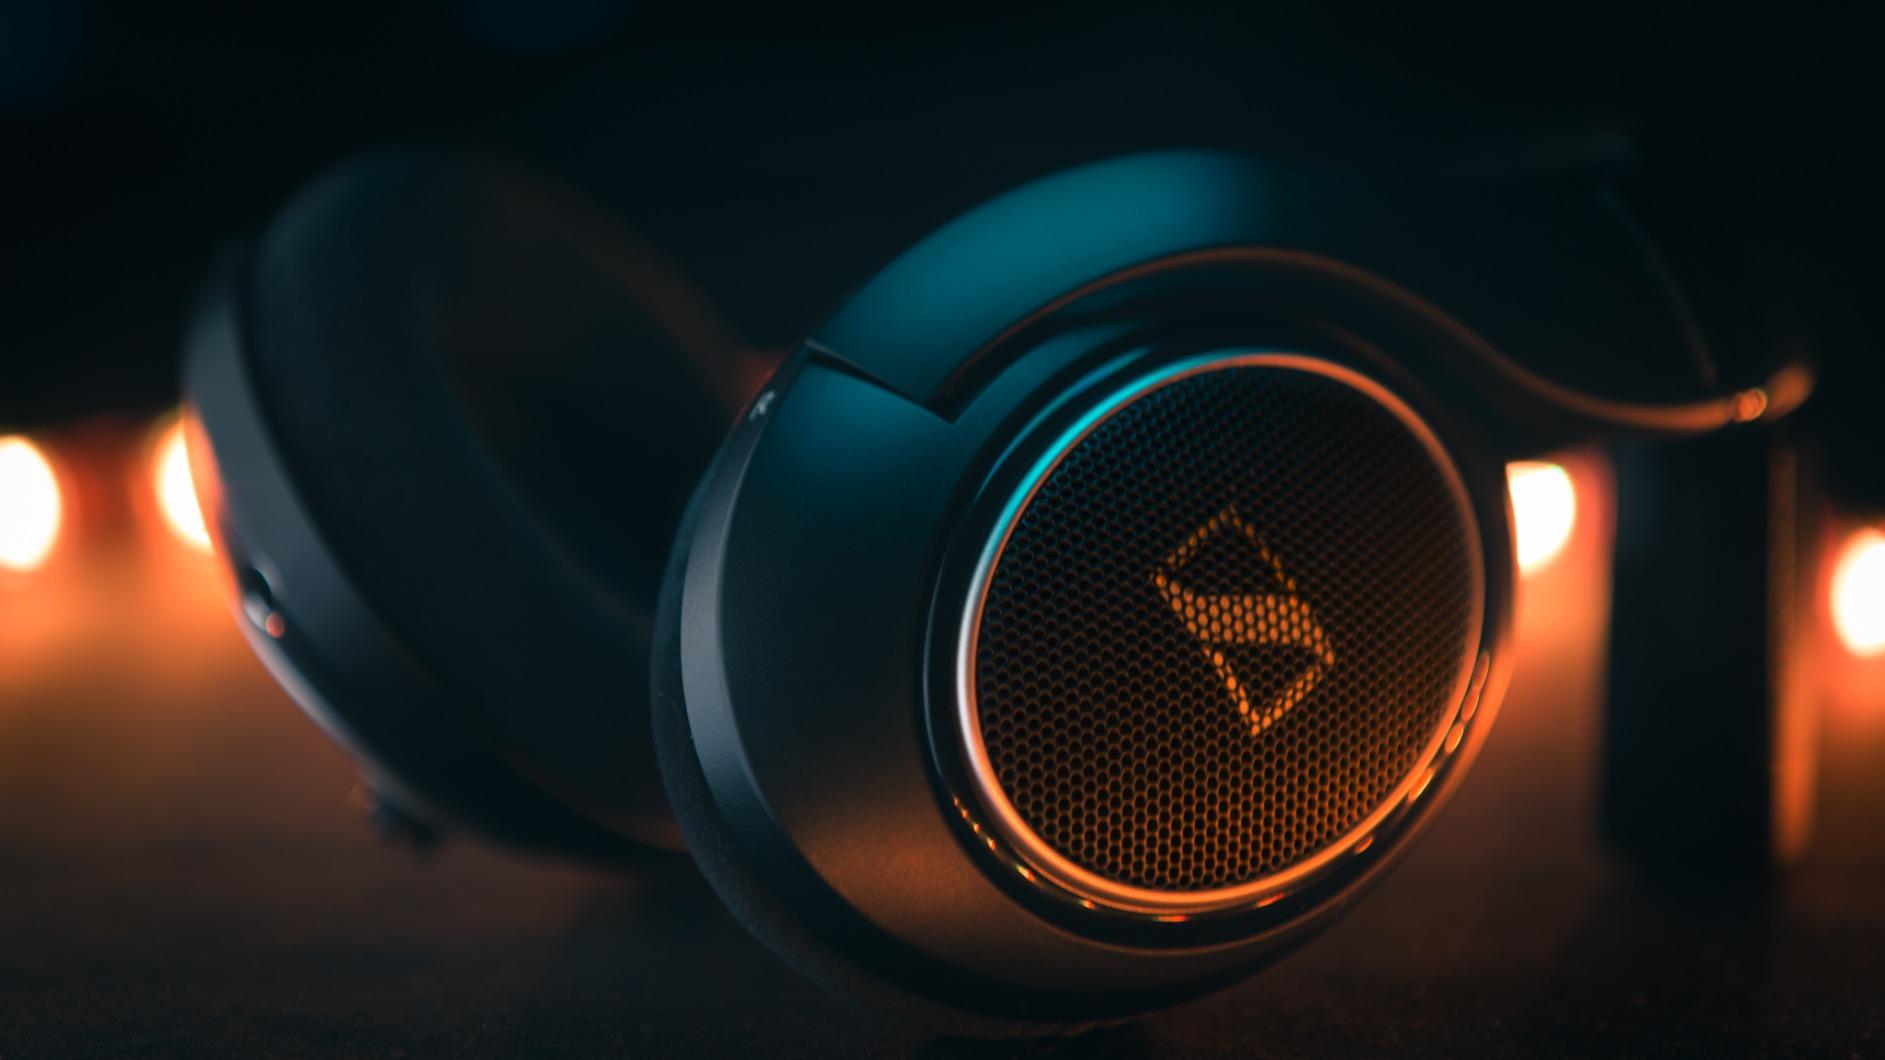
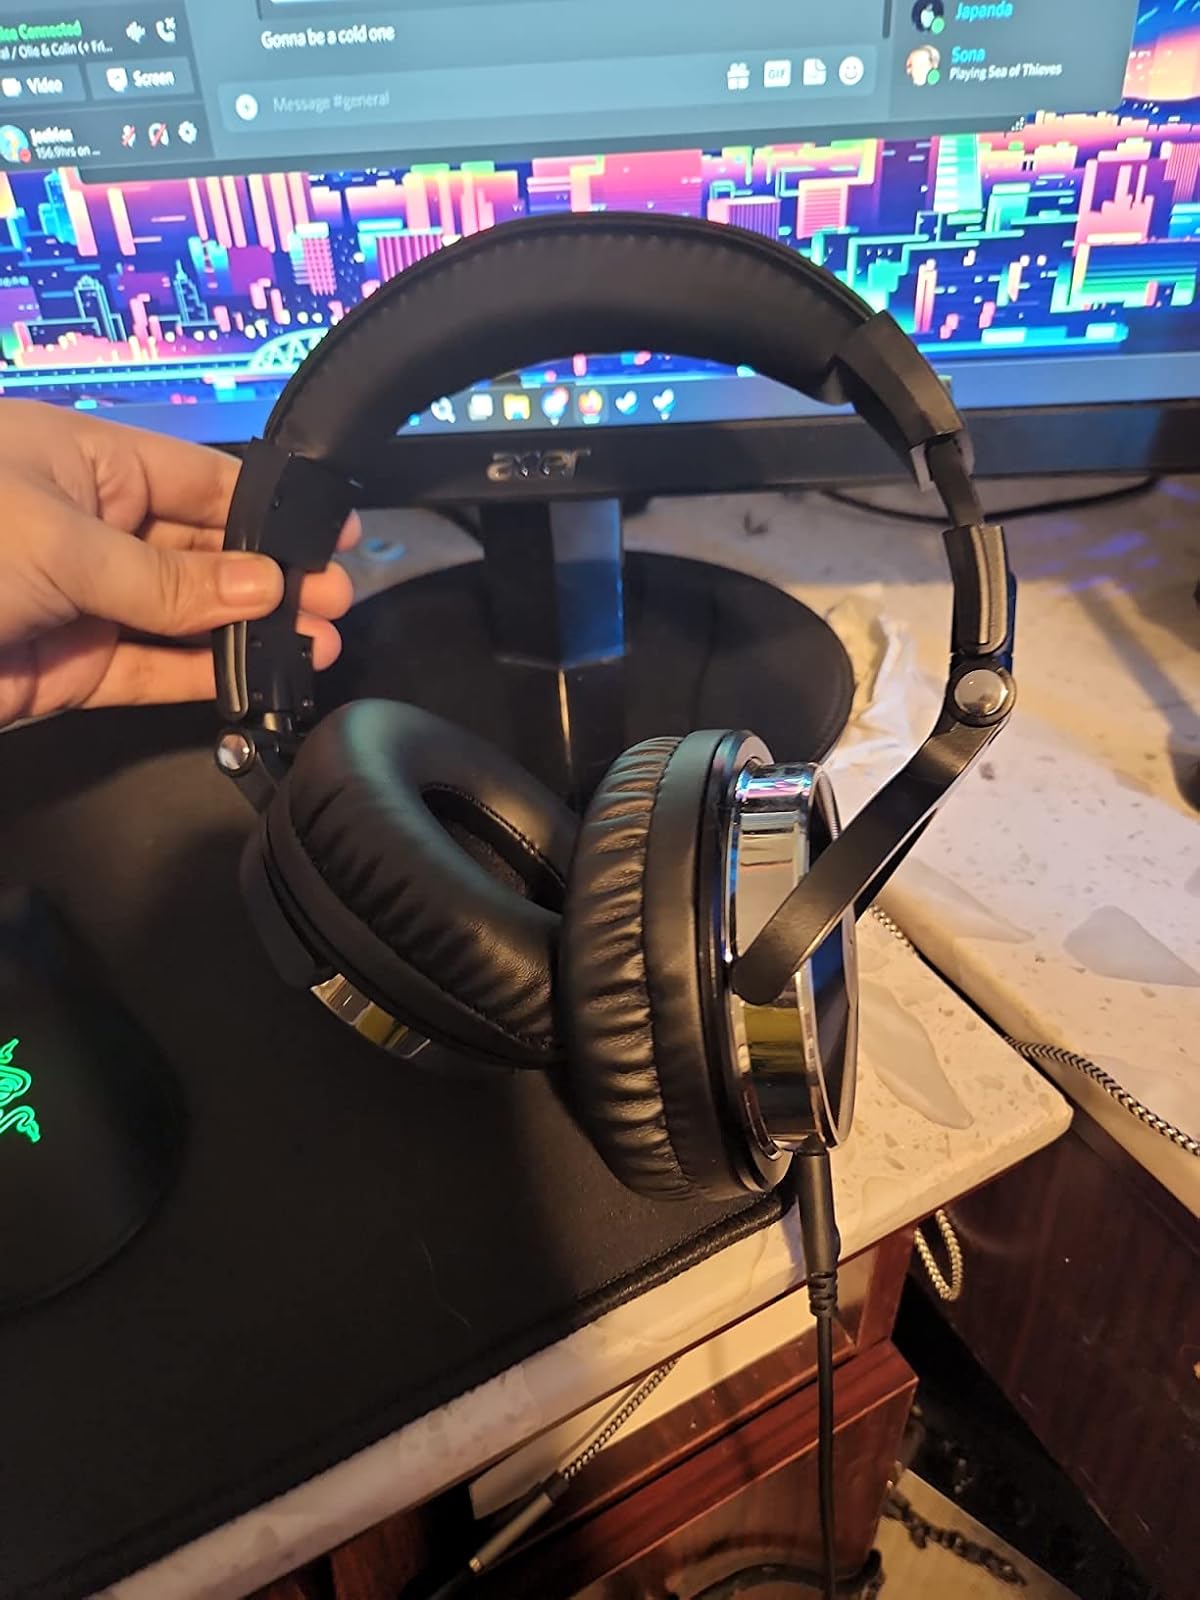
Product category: headphones
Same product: no